Su Nan-cheng

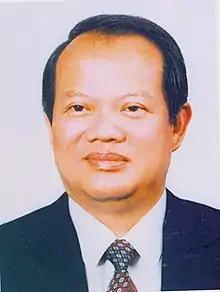

Su Nan-cheng (14 January 1936 – 2 September 2014) was a Taiwanese politician and Senior Advisor to ROC President Chen Shui-bian. He was a mayor of Tainan, serving from 1977 to 1985, and an appointed mayor of Kaohsiung, serving from 1985 to 1990. He was the speaker of the ROC National Assembly in 1999. Su was in the Kuomintang and was part of the faction that supported the Taiwanese localization movement. He was expelled from the KMT twice: first in 1972 for violating a party resolution and running for Tainan City Mayor as an independent; second in 1999 for forwarding a term-extension amendment in the National Assembly against party orders. In 2003, Su openly supported DPP candidate Chen Shui-bian in the 2004 presidential election.